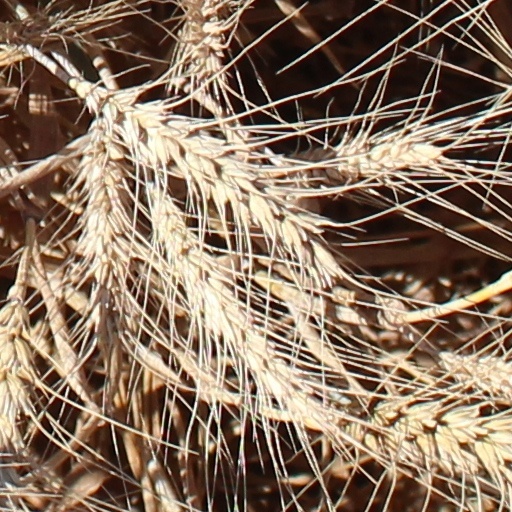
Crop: wheat